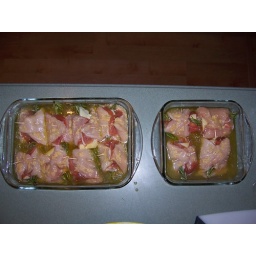
Garlic rubbed chicken stuffed with gouda, prosciutto and rosemary sprigs and marinated in white wine and olive oil.